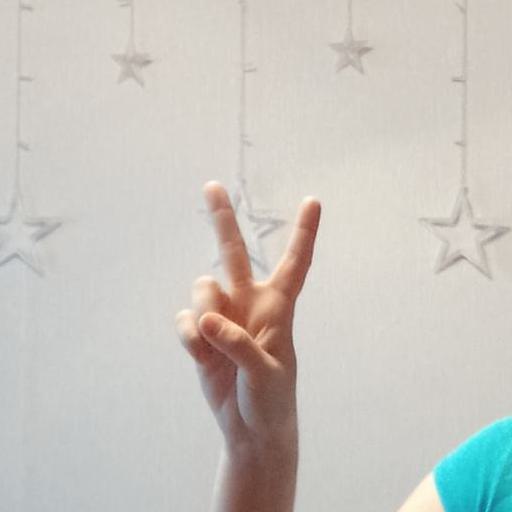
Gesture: peace